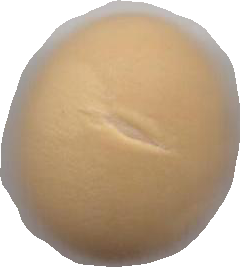
Variety: Dega